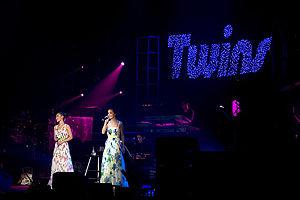
Twins, est un girl group chinois de cantopop, créé en 2001 à Hong Kong par Emperor Entertainment Group. Il est composé des chanteuses et actrices suivantes : Charlene Choi et Gillian Chung.
La cantopop est un genre musical désignant la musique chinoise de Hong Kong. Ce terme abrégé vient de l'expression Cantonese Popular music, qui signifie « Musique populaire cantonaise ». Il est parfois qualifié de HK-pop, terme venant de l'abréviation Hong Kong popular music. Il est classé comme un sous-genre de la musique populaire chinoise, la C-pop.